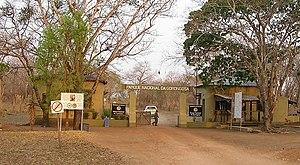
Gregory C. Carr, né en 1959 à Idaho Falls, est un entrepreneur et philanthrope américain, ancien de Havard qui a créé Prodigy une société spécialisée de services en ligne sur Internet avec notamment le voice mail. Son entreprise philanthropique la plus remarquable est la restauration au Mozambique du célèbre parc national de Gorongosa. En effet, Greg Carr s'est engagé dans la reconstruction de ce parc ravagé par la Guerre civile du Mozambique entre 1977 et 1992, ce qui a gravement endommagé la biodiversité et l'environnement. Gorongosa était le joyau du Mozambique doté d'un écosystème exceptionnel, le gouvernement a fait appel à lui pour faire renaitre ce parc. Greg Carr s'est lancé dans ce vaste projet en promettant quarante millions de dollars sur trente ans afin de reconstruire et faire prospérer Gorongosa, grâce à l'écotourisme afin de faire vivre la population locale en l'associant étroitement au destin de ce parc.
Le Parc national de Gorongosa est un parc national situé aux confins Sud de la Vallée du grand rift Africain au cœur du centre Mozambique. La superficie du parc de plus de 4 000 km² inclus le sol de la vallée et les parties qui entourent les plateaux. Les rivières prennent leur source aux environs des 1 863 m d'altitude du Mont Gorongosa et arrosent la plaine.